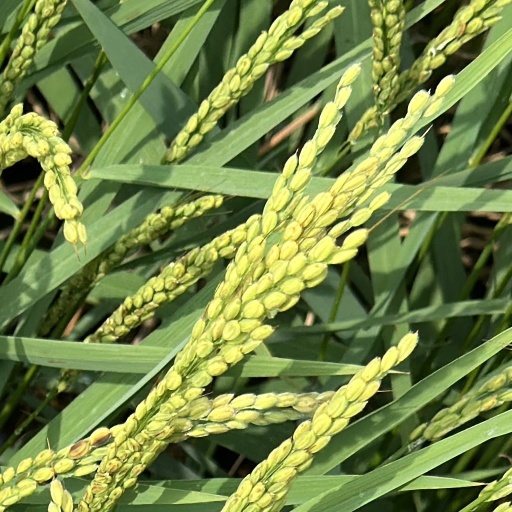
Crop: rice